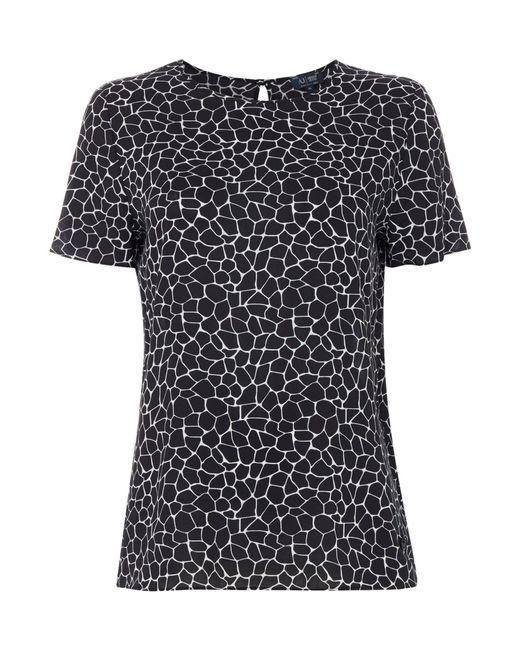
Schwarzes und weißes T-Shirt für Frauen